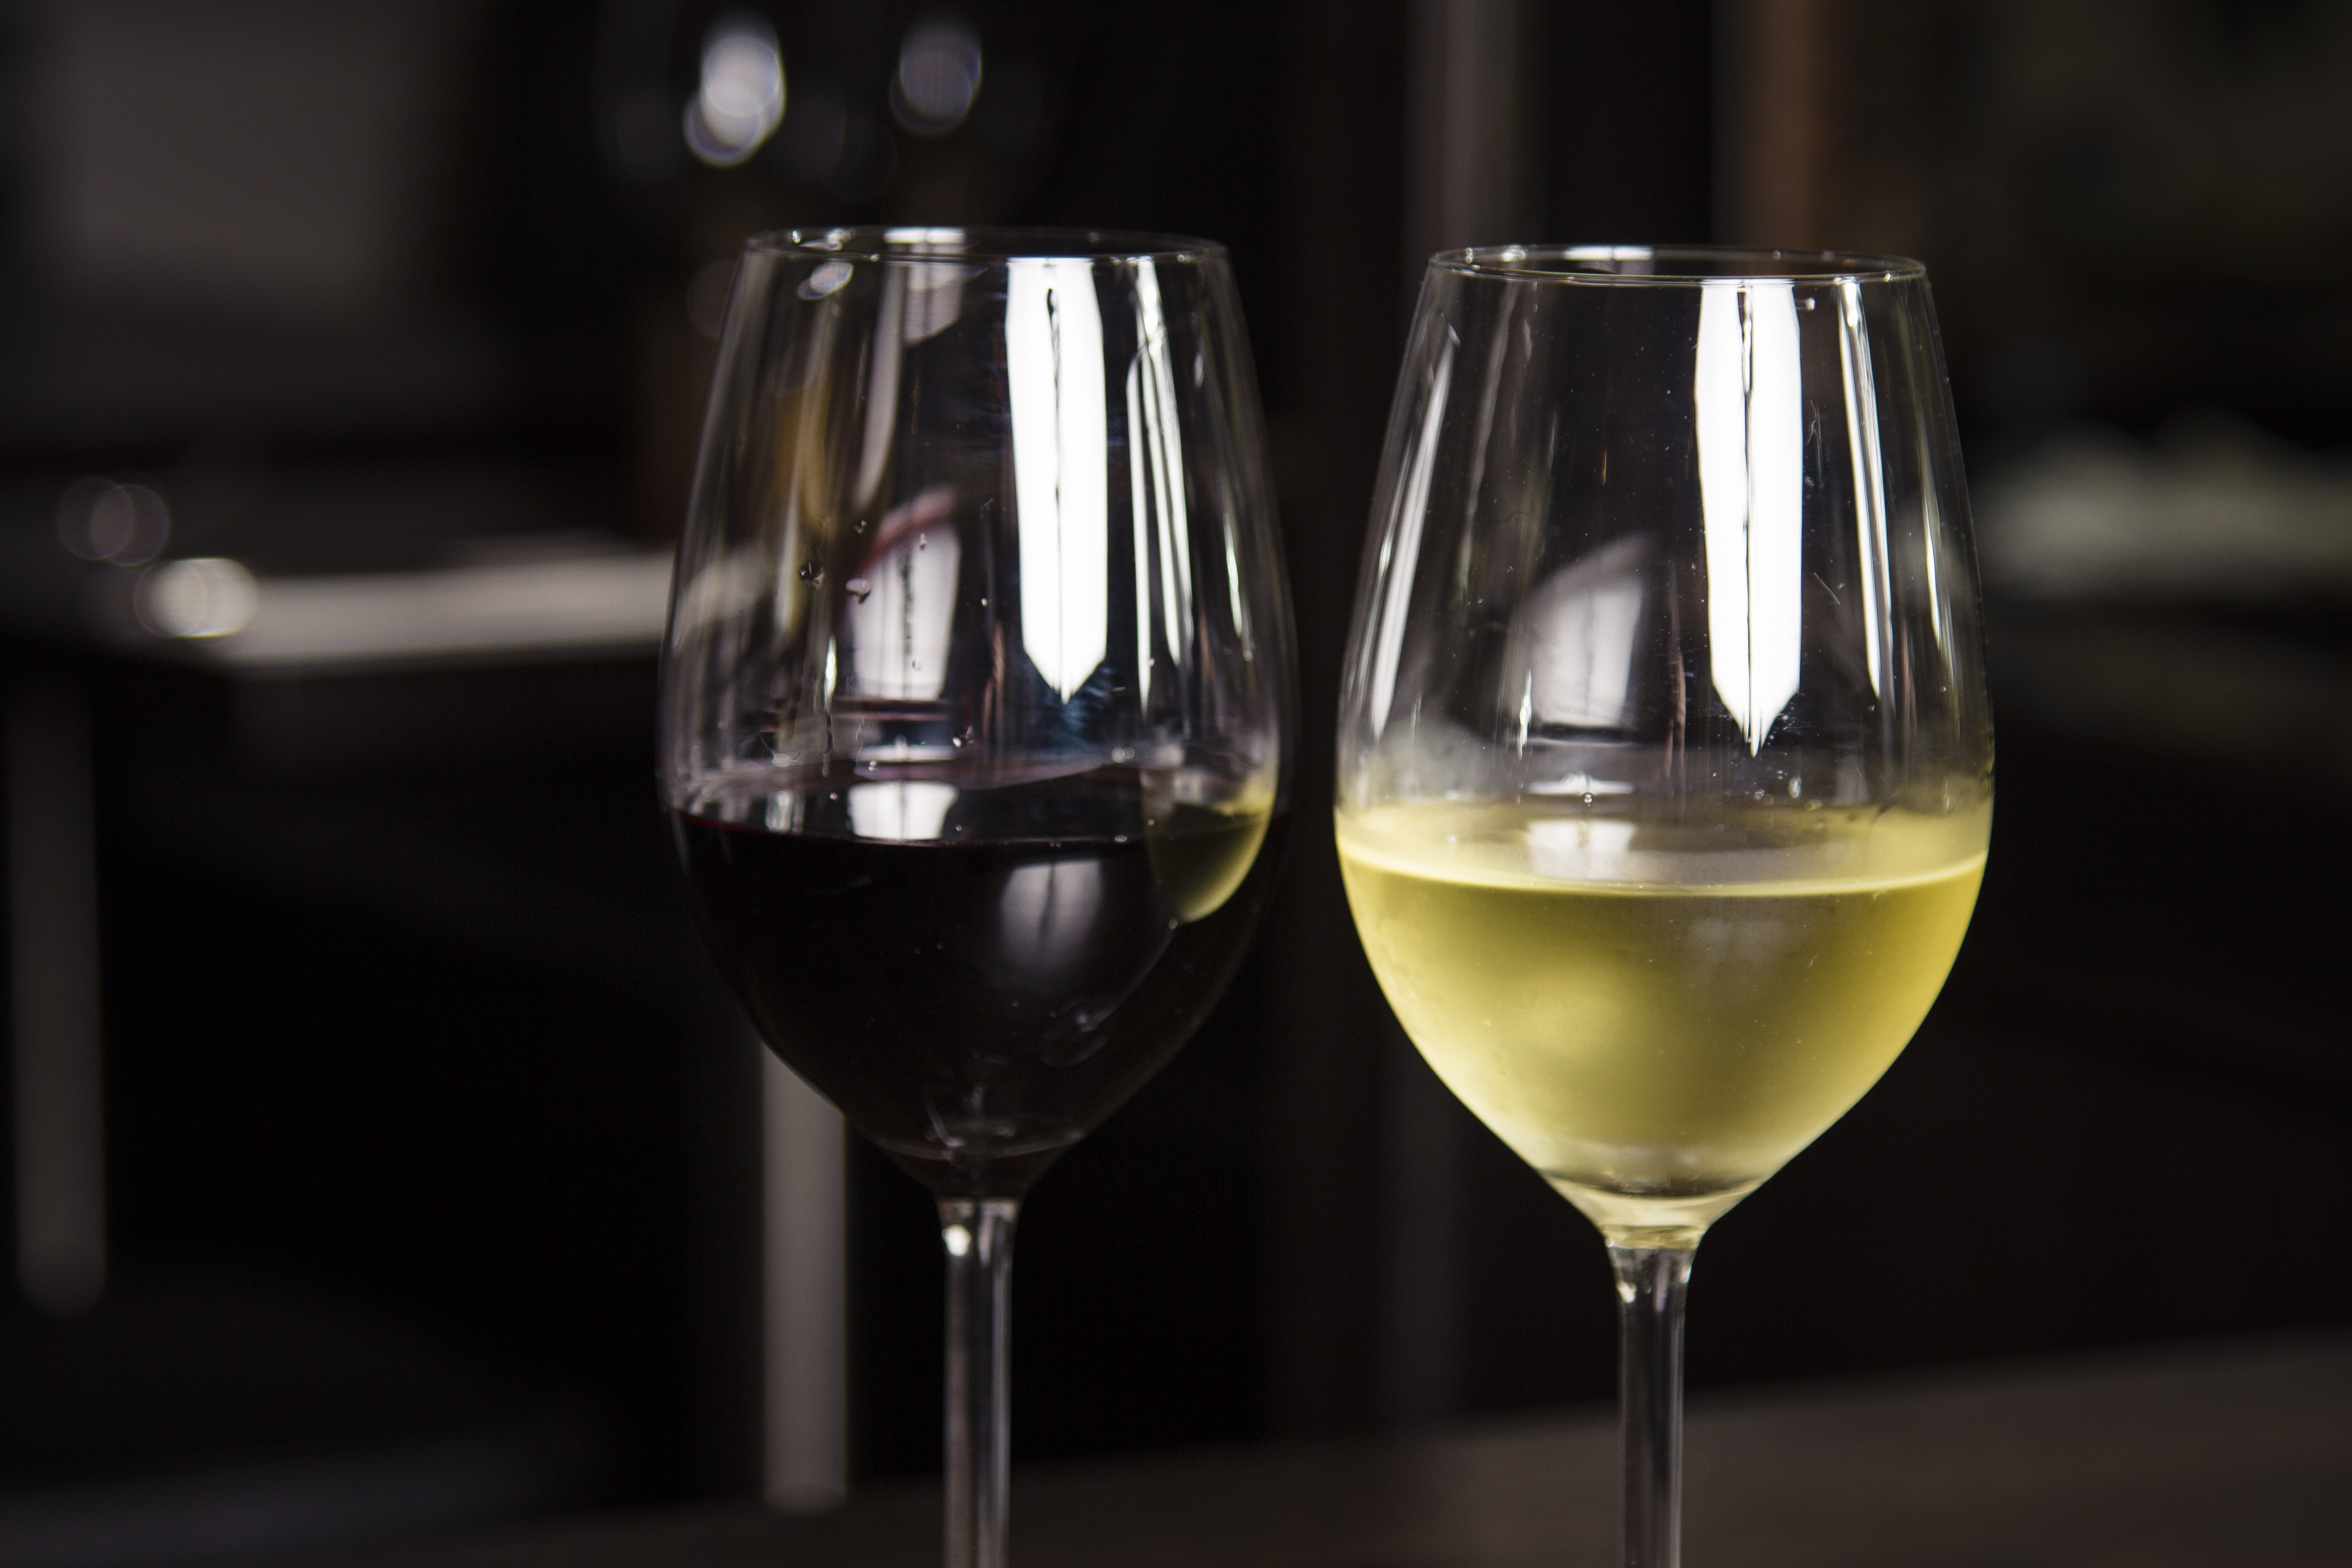
wine, white, glass, red, drink, red wine, material, wine glass, glasses, champagne, stemware, alcoholic beverage, drinkware, champagne stemware